Battle of Fort Necessity

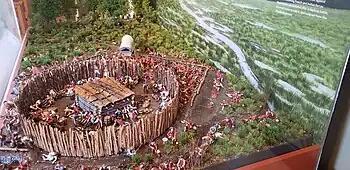

By 11:00 am on the 3rd of July 1754, Louis Coulon de Villiers came within sight of Fort Necessity. At this time, the Virginians were digging a trench in the mud. The pickets fired their muskets and fell back to the fort, whereupon three columns of Canadian soldiers and Indians advanced downhill towards the fort. However, Coulon had miscalculated the location of the fort and had advanced with the fort at his right. As Coulon halted and then redeployed his troops, Washington began to prepare for an attack.